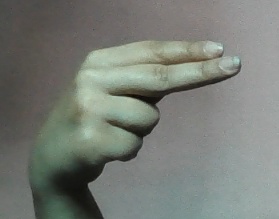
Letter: ain